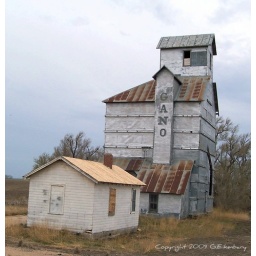
The scales are in this office building